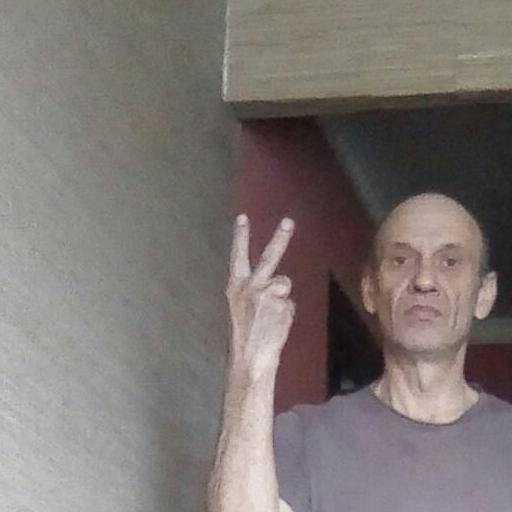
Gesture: peace_inverted